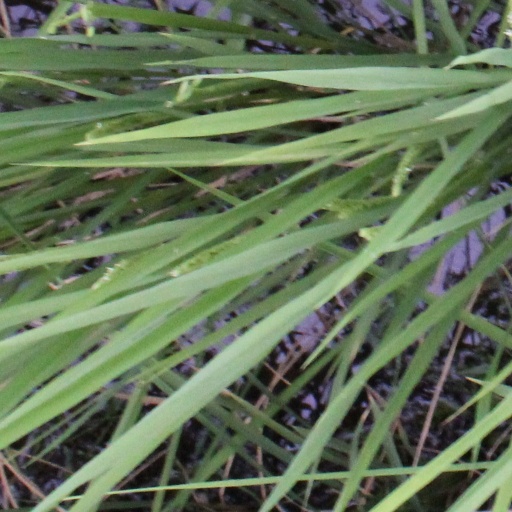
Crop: rice